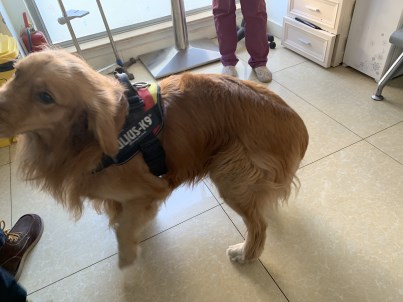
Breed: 5355-n000126-golden_retriever